Grass mountain

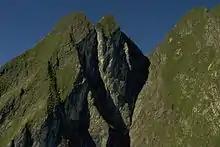
The north face of the Höfats

Negotiating the steep grass-covered sides of grass mountains requires a special type of climbing known as grass climbing ("Grasklettern").